Bert Hawke

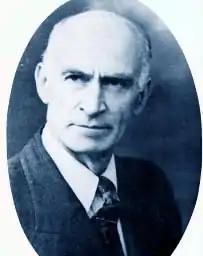
Hawke as Premier of Western Australia

At the age of 23 in the April 1924 elections he won the seat of Burra Burra in the South Australian House of Assembly, making him the youngest person to have won a seat in that parliament.